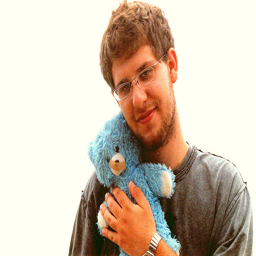
a man with glasses holding onto a blue teddy bear with his hand
A man wearing glasses is cuddling a blue teddy bear.
A young man is holding a blue teddy bear.
A hipster clutching a blue teddy bear while wearing glasses.
a man wearing a watch holding a blue teddy bear